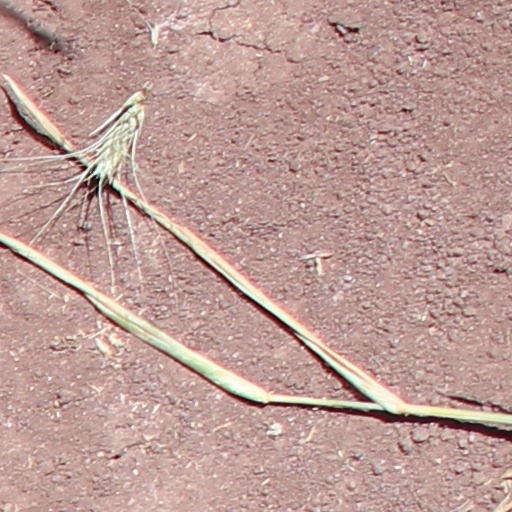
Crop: wheat